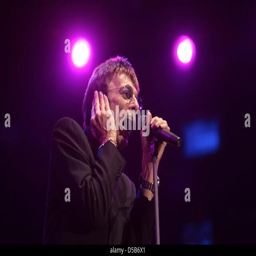
pop artist performs at the 6th festival